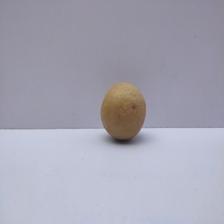
Size: Medium